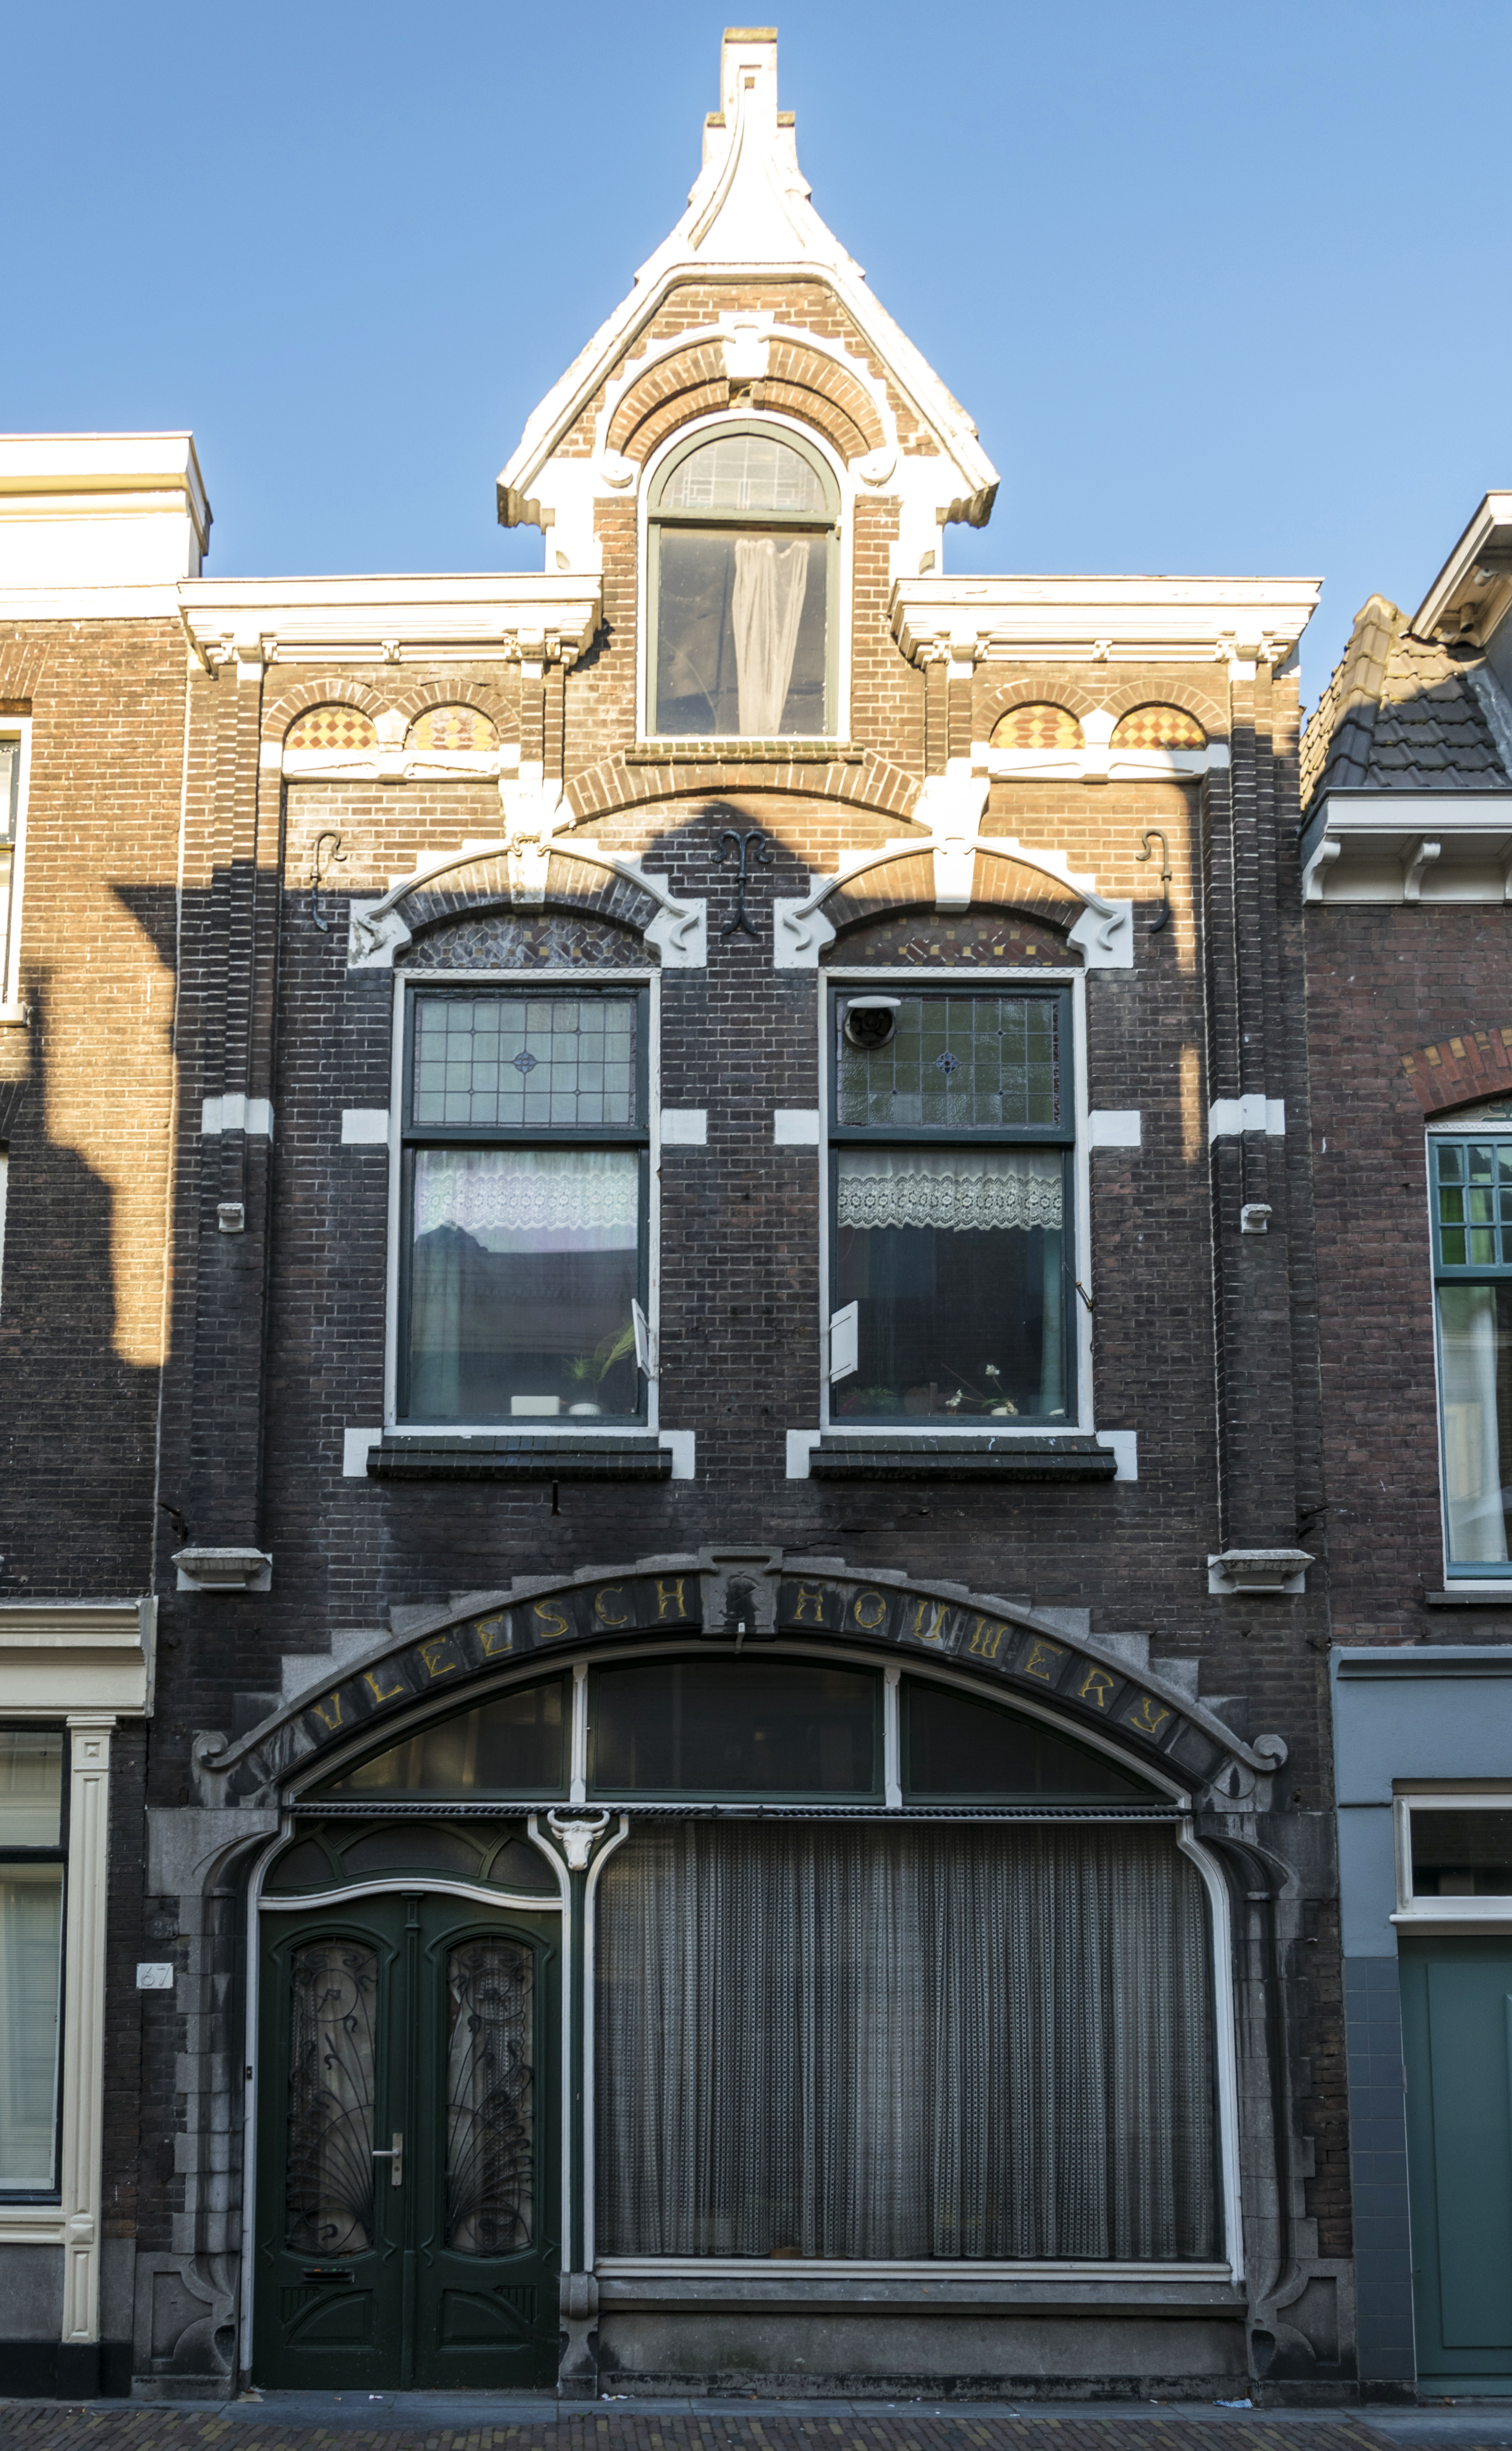
outdoor, architecture, house, window, town, building, city, home, downtown, landmark, facade, church, nikon, historic, nederland, netherlands, synagogue, estate, urbanphotography, paulvandevelde, pdvandevelde, padagudaloma, dordrecht, stadsfotografie, nederlandinfotos, historisch, neighbourhood, prinsenstraat, vleeschhouwerij, vleeschhouwery, urban area, human settlement